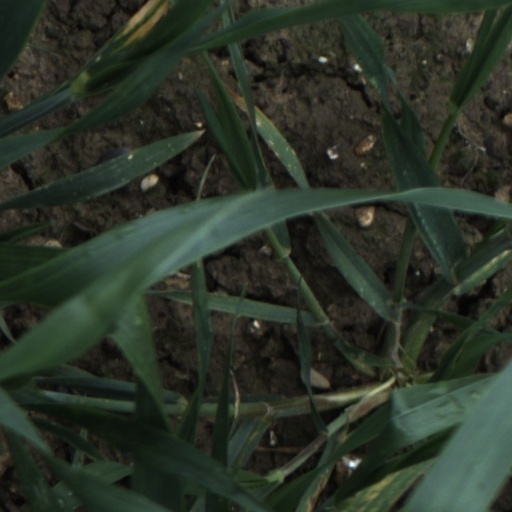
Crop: wheat